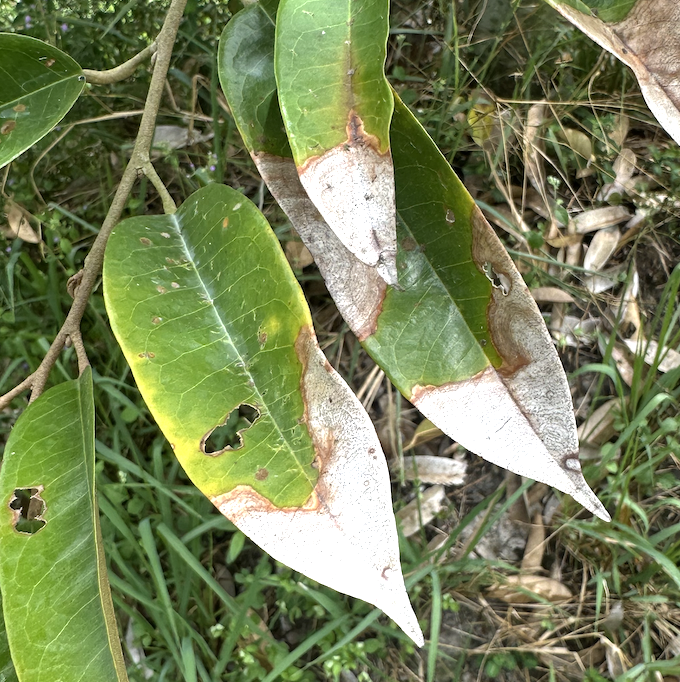
Label: anthracnose_disease